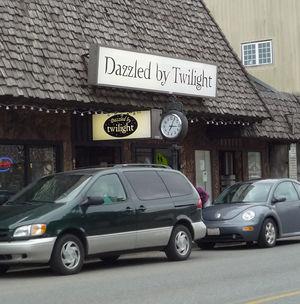
Forks est une ville du comté de Clallam, situé dans l'État de Washington aux États-Unis.